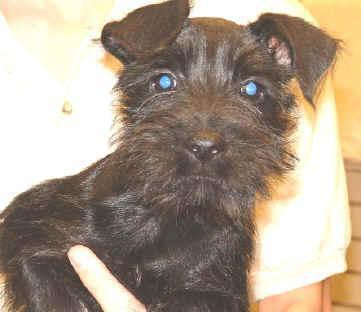
standard_schnauzer